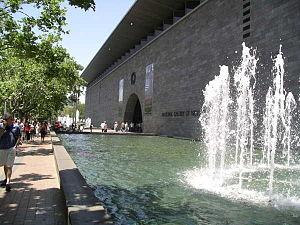
La National Gallery of Victoria est un musée d'art situé à Melbourne, en Australie. Créé en 1861, c'est le plus ancien et le plus grand musée d'Australie. La partie principale du musée est située à St Kilda Road, au cœur de la Cité des Arts de Southbank, avec une annexe à Federation Square.
L’architecture australienne, au moins au début de l'histoire du pays, fut influencée par les architectures anglaise et américaine. Au mieux, les architectes australiens cherchaient à être les premiers à importer les nouveaux styles et essayaient de leur donner des caractères locaux. L'architecture australienne contemporaine post-seconde Guerre mondiale reflète le multiculturalisme de la société australienne et lui donne une identité émergente multifactorielle.